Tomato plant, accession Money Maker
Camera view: bottom (45 deg); turntable rotation: 0 degrees
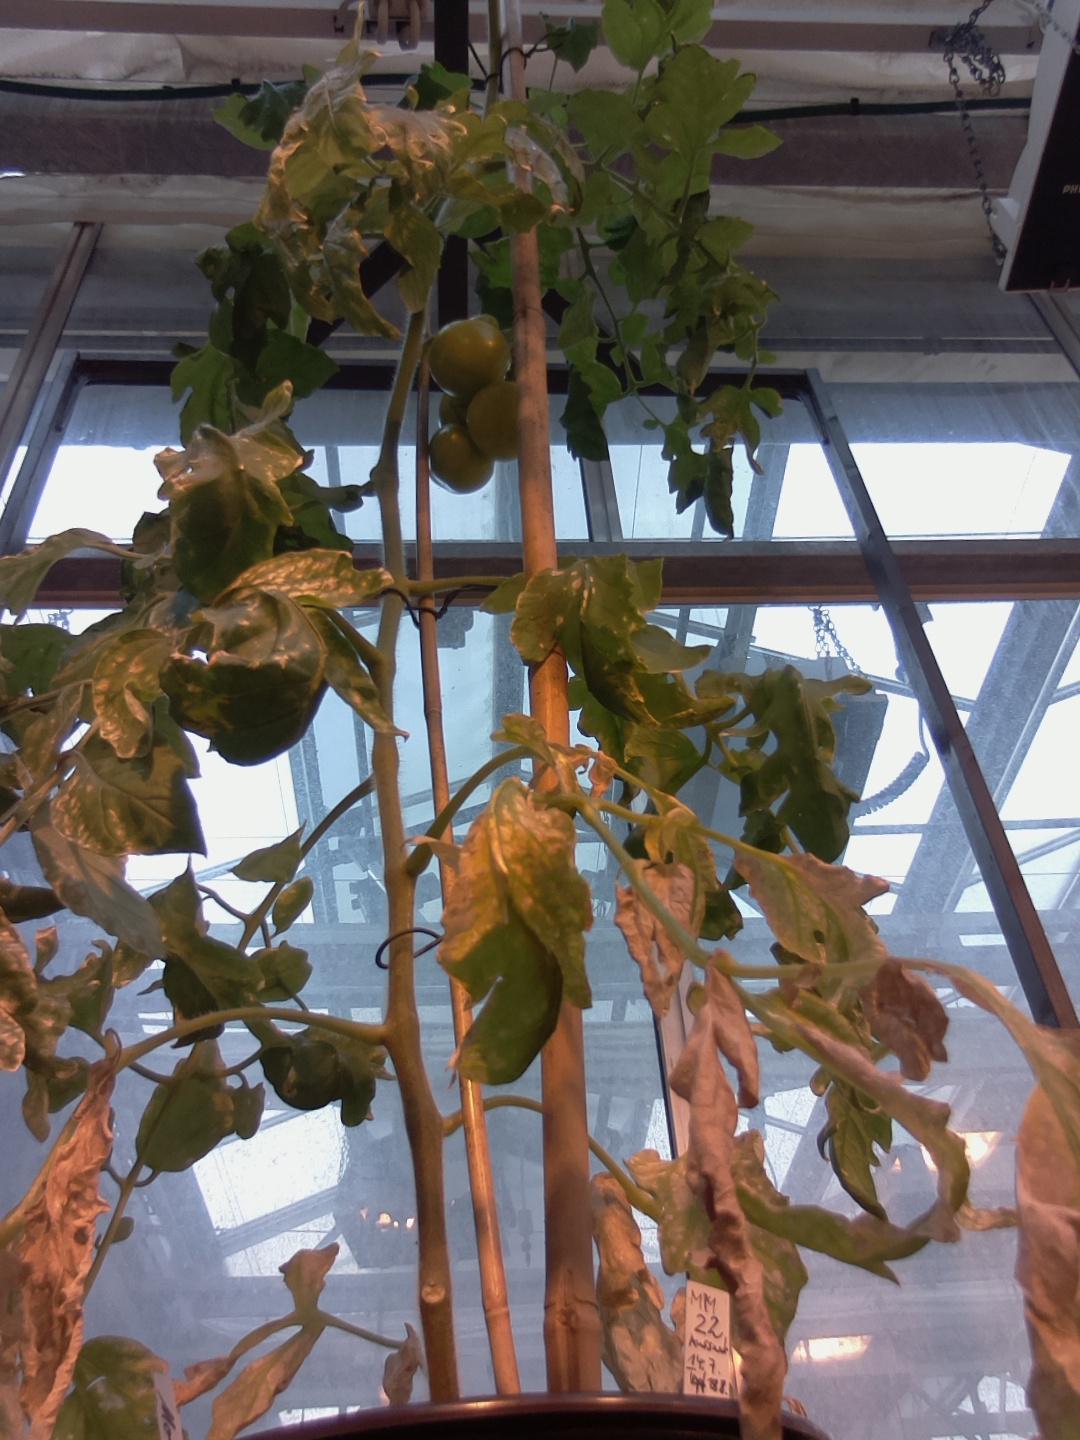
BBCH growth stage 77: 70%-80% of final fruit size